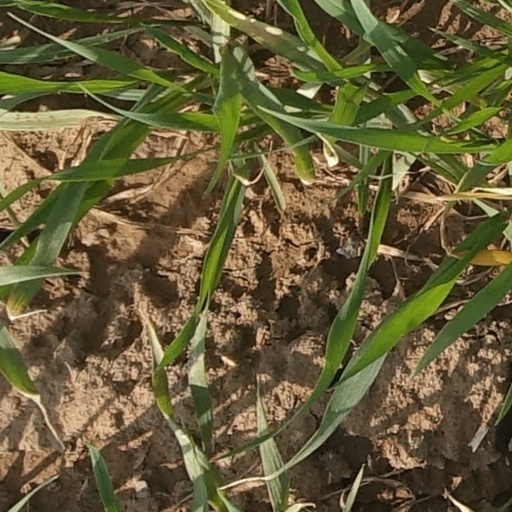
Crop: wheat